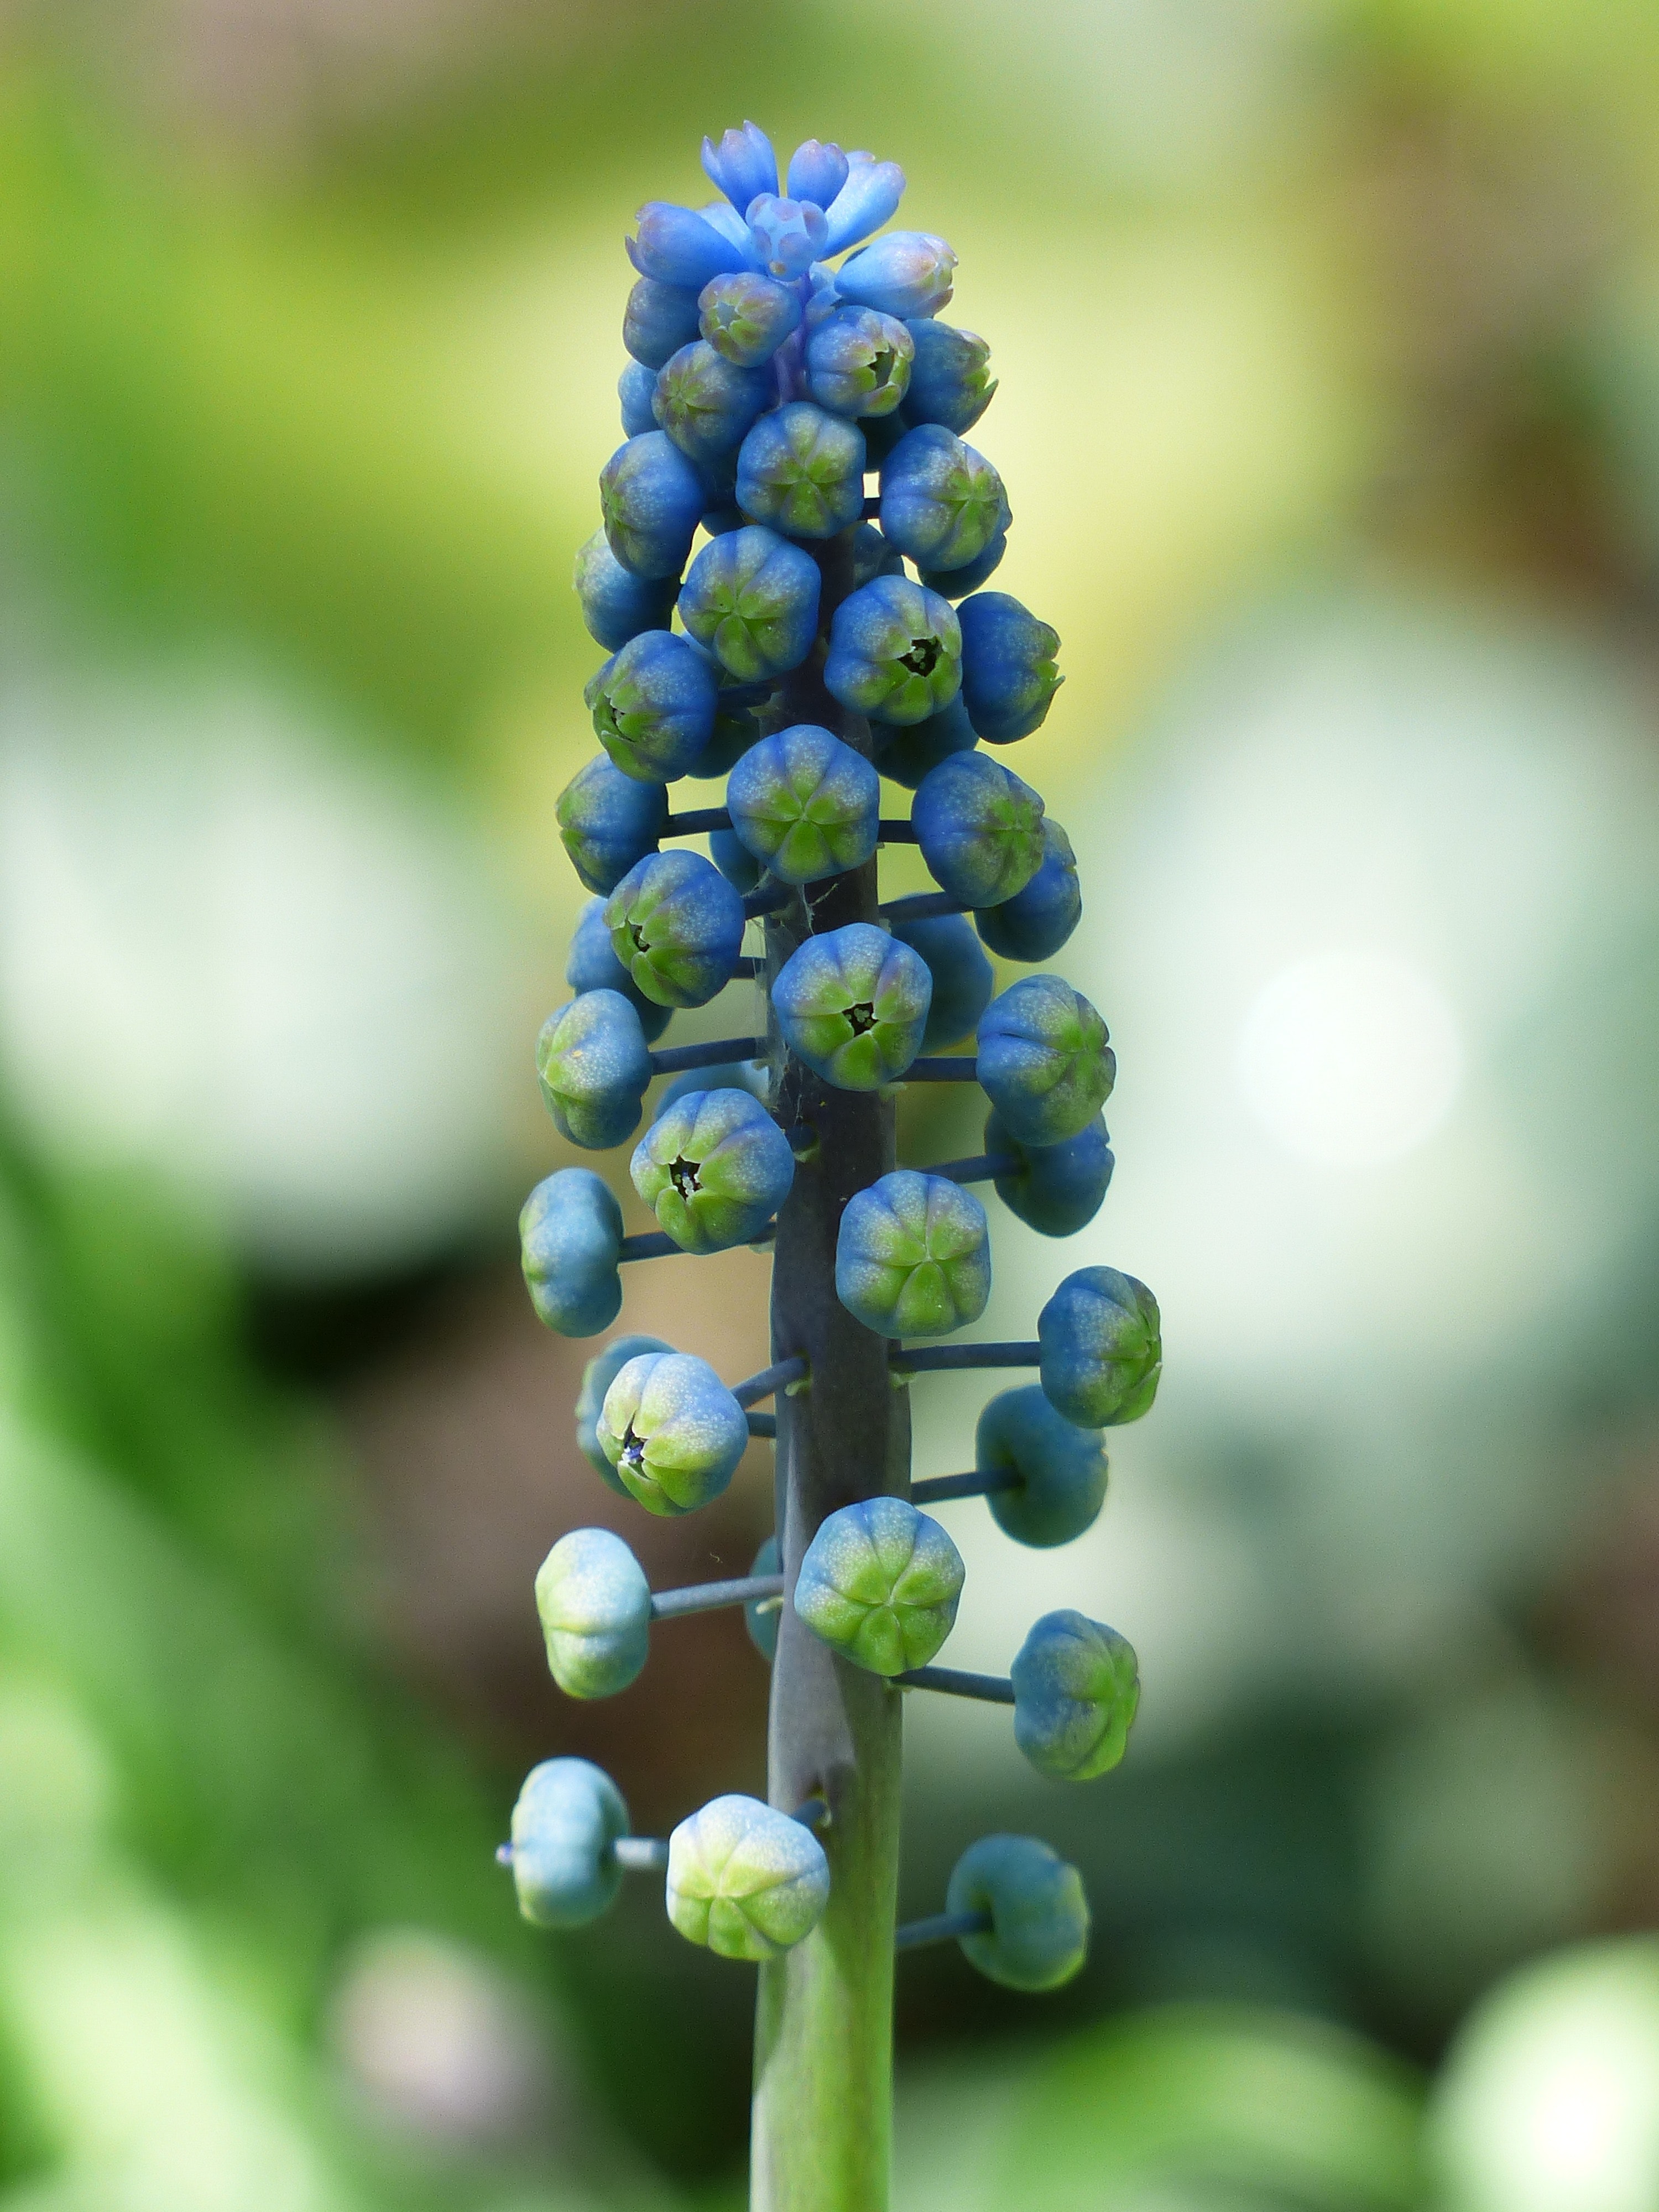
flower, flowering plant, grape hyacinth, plant, plant stem, delphinium